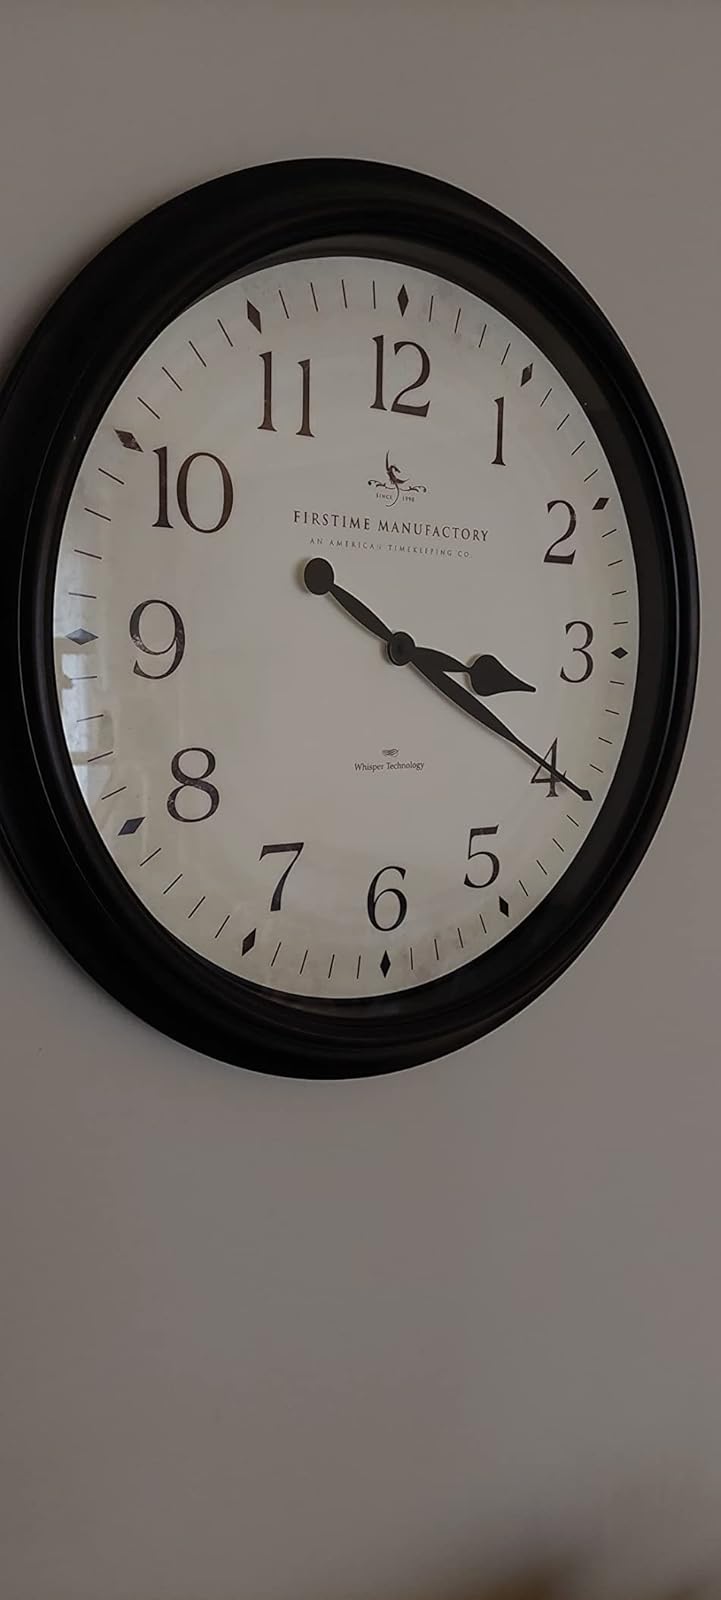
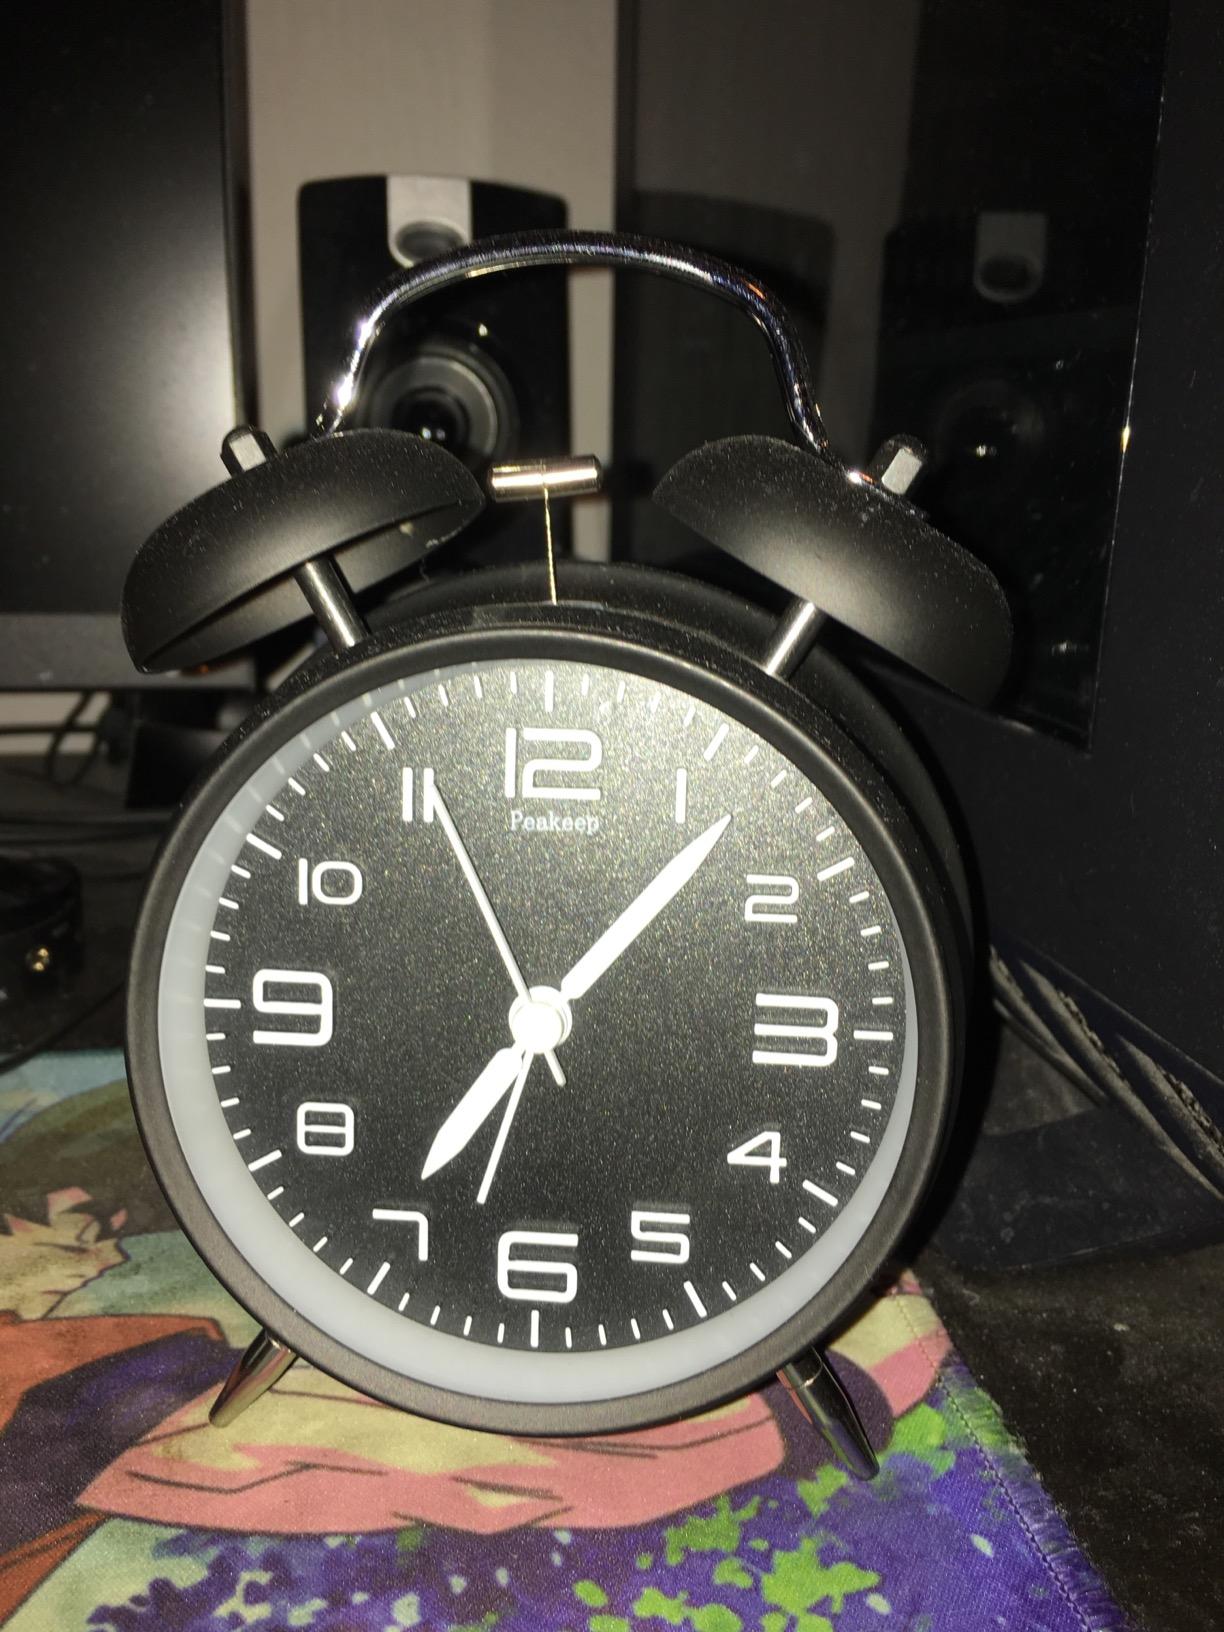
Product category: clock
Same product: no